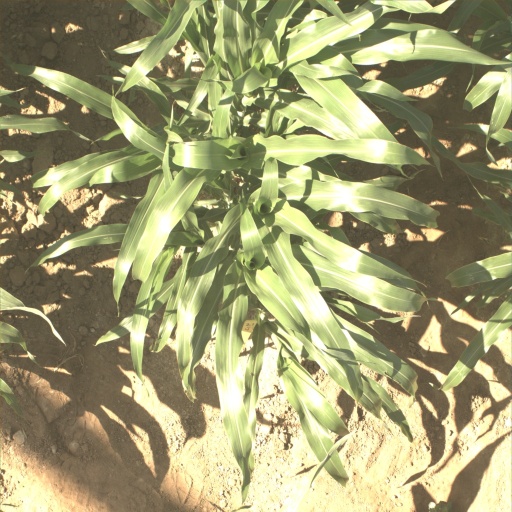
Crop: sorghum